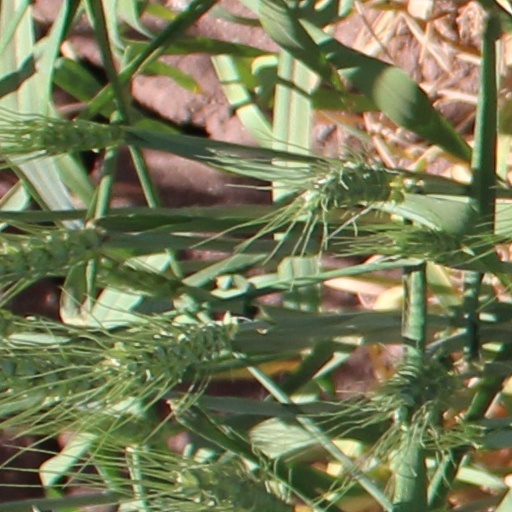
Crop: wheat